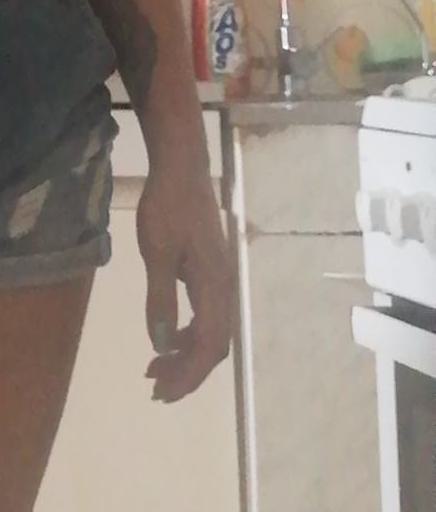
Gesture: no_gesture